Bondo, Switzerland

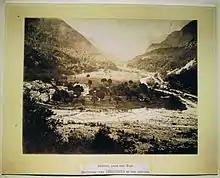
View of Bondo from the north, c. 1870

Under the Carolingian dynasty Bondo belonged to the "Ministerium Bergallia", which was a dependant of the early Bishops of Chur, though after 960 it was owned directly by the Bishop. The valley church of S. Maria at Castelmur is first mentioned in 988, while the village church for Bondo, S. Martino, was consecrated in 1250. During the High Middle Ages Bondo was part of several villages that were collectively known as "di là dell'acqua" ('across the water'), which were part of the district of Unterporta. In 1367 Bondo, together with the rest of Unterporta, joined the League of God's House (German: "Gotteshausbund"). In 1380 it was first mentioned under the name of Bondo. In German it was also known as "Bundth" while in Romansh it was known as "Buond".